Glenn Greenwald

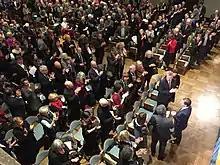
Standing ovation for Greenwald, Germany, December 2014

Josh Voorhees, writing for "Slate", reported that in 2013 congressman Peter King (R-NY) suggested Greenwald should be arrested for his reporting on the NSA PRISM program and NSA leaker Edward Snowden. Journalist Andrew Ross Sorkin declared: "I would arrest [Snowden] and now I'd almost arrest Glenn Greenwald." He later made an apology for his statement, which Greenwald accepted.